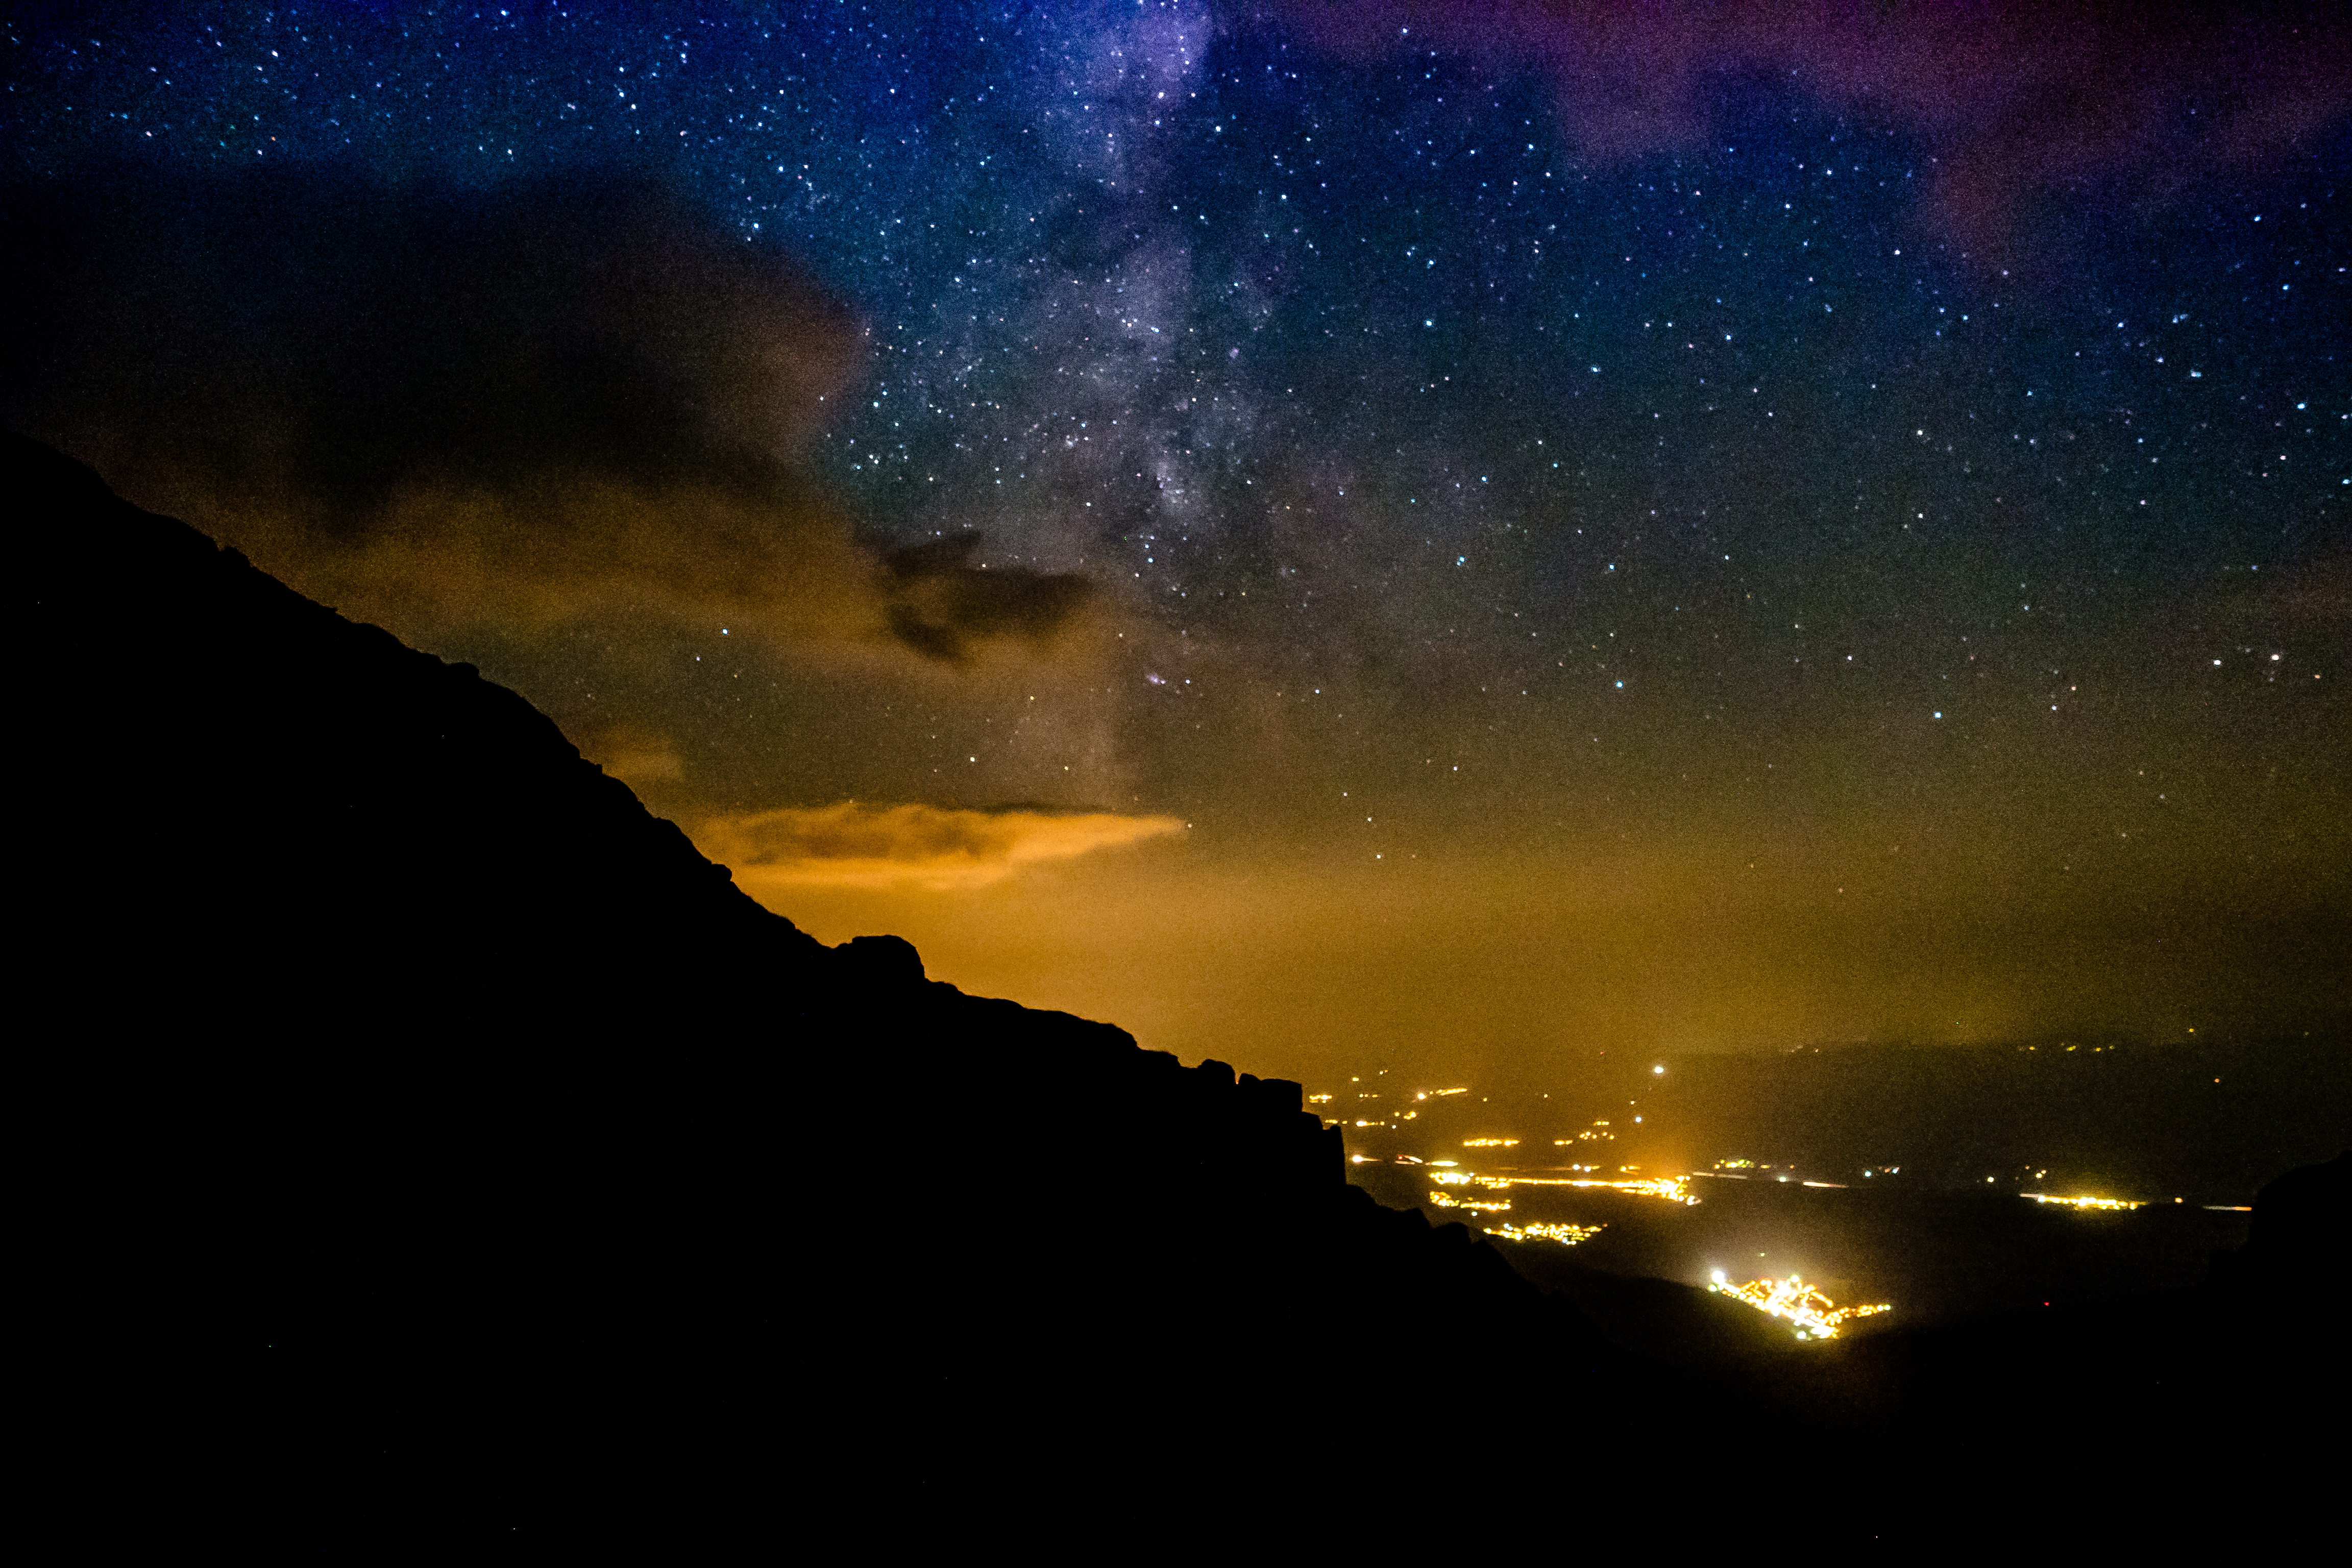
night, light, sky, stars, clouds, nature, cloud, atmosphere, atmospheric phenomenon, star, horizon, darkness, astronomy, astronomical object, space, geological phenomenon, landscape, universe, mountain, meteorological phenomenon, midnight, evening, world, hill, dusk, dawn, milky way, afterglow, aurora